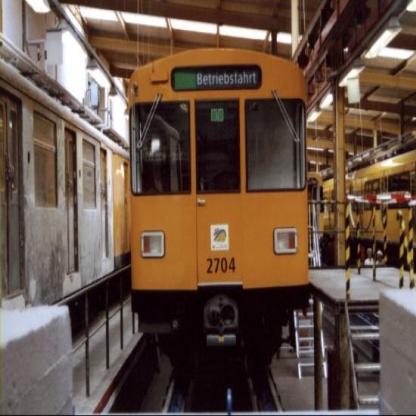
Scene: Indoor